Climate Pledge Arena

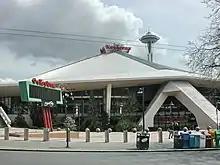
KeyArena in 2008

The arena opened in 1962 as the Washington State Pavilion for the Century 21 Exposition, the work of architect Paul Thiry. After the close of the Exposition, the Pavilion was purchased by the city of Seattle for $2.9 million and underwent an 18-month conversion into the Washington State Coliseum, one of the centerpieces of the new Seattle Center on the former Exposition grounds. When the newly renovated Coliseum opened, the Seattle University men's basketball team became the arena's first major tenant. In 1964, the facility was renamed the Seattle Center Coliseum. That same year, the Seattle Totems moved into the Coliseum. The Coliseum became home to its most famous resident, the Seattle SuperSonics, beginning with their inaugural season in 1967 and remaining as host throughout most of the team's lifetime.